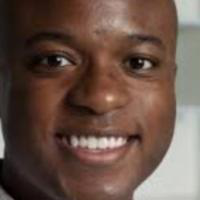
Age group: age 21-30